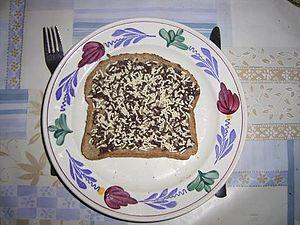
La cuisine néerlandaise est particulièrement inspirée par le passé agricole des Pays-Bas. Bien que la cuisine varie selon les régions avec des produits spécifiques, il existe un certain nombre de plats et ingrédients typiquement néerlandais. Les plats et repas néerlandais sont souvent nutritifs et copieux car ils sont adaptés au travail qui fut essentiellement physique dans le passé aux Pays-Bas. Le pays est réputé pour ses nombreuses variétés de fromages. La cuisine néerlandaise accorde une place importante aux légumes par rapport à la viande comme dans la plupart des cuisines d'Europe du Nord.